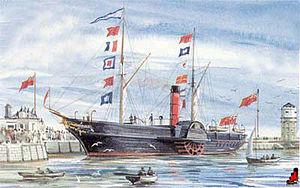
Le RMS Columbia, un des 4 premiers paquebots de la Cunard Line (Classe Britannia) qui remporta le Ruban bleu en 1841. Naufragé en 1843
Le RMS Columbia est un paquebot transatlantique britannique de la Cunard Line qui fait partie de la classe Britannia, la première flotte de quatre paquebots de la compagnie à assurer son service transatlantique entre Liverpool et Boston via Halifax. Sister-ship du Britannia, de l'Acadia et du Caledonia, le Columbia est le 4ᵉ paquebot de la classe commandé un an après les autres en 1841 et construit aux chantiers écossais de la Clyde, à Greenock par Robert Steele & Sons Co.
La classe Britannia est une classe de paquebot transatlantique, la première flotte de paquebots de la Cunard Line. Mise en service en 1840 pour assurer la liaison transatlantique entre Liverpool et Boston via Halifax, elle se compose au départ des trois premiers paquebots commandés par Samuel Cunard à l'ingénieur écossais Charles Napier qui les fait construire sur les chantiers navals de la Clyde en Écosse. Afin d'assurer un service bihebdomadaire, un quatrième paquebot, le Columbia est commandé en 1841 pour compléter la série. Tous les sister-ships du « quatuor » ont les mêmes caractéristiques techniques.
L'île au Phoque, aussi connu sous le nom d'île Seal, est une petite île du Canada située dans l'océan Atlantique, à l'ouest-sud-ouest de Nouvelle-Écosse dont elle constitue le point le plus méridional. Habitée par quelques familles de pêcheurs, elle est incluse dans la municipalité d'Argyle, une des trois municipalités du comté de Yarmouth. L'île est célèbre pour avoir été le théâtre de nombreux naufrages à cause de ses hautes marées, de ses courants, de son brouillard et de l'importance de ses récifs. Elle a aussi abrité jusqu'en 1990 le plus vieux phare en bois du Canada. Depuis 1990, l'île n'est plus habitée de manière permanente mais continue d'être fréquentée de manière saisonnière par des pêcheurs, des observateurs d'oiseaux et d'anciens habitants qui y possèdent encore des résidences secondaires.